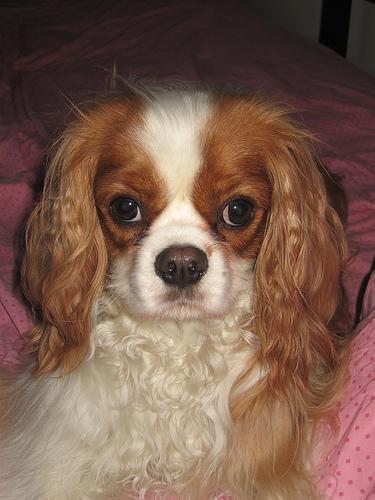
Blenheim_spaniel